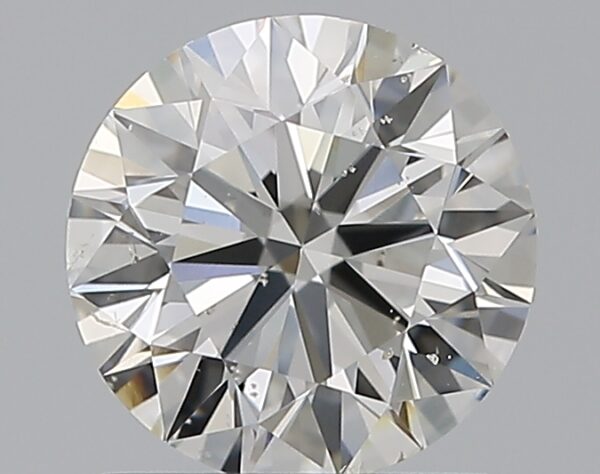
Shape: round
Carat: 1
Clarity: SI2
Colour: I
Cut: EX
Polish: EX
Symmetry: EX
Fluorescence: N
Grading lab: GIA
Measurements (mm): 6.35 x 6.39 x 3.95